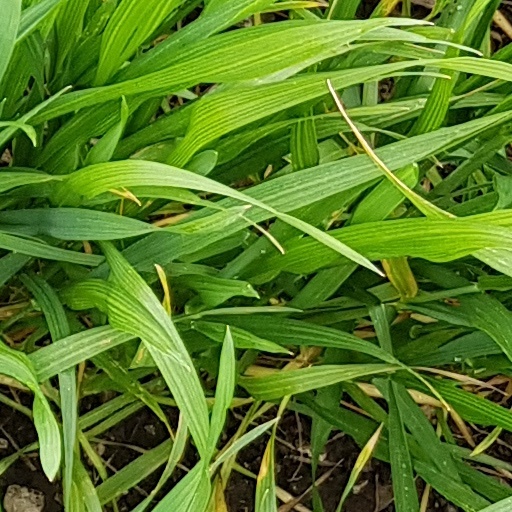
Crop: wheat